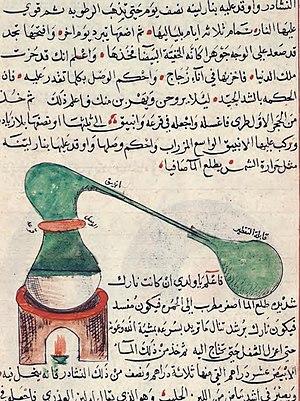
Image d'Alembic, inventée par Jabir ibn Hayyan Español: Imagen de Alembic, inventada por Jabir ibn Hayyan